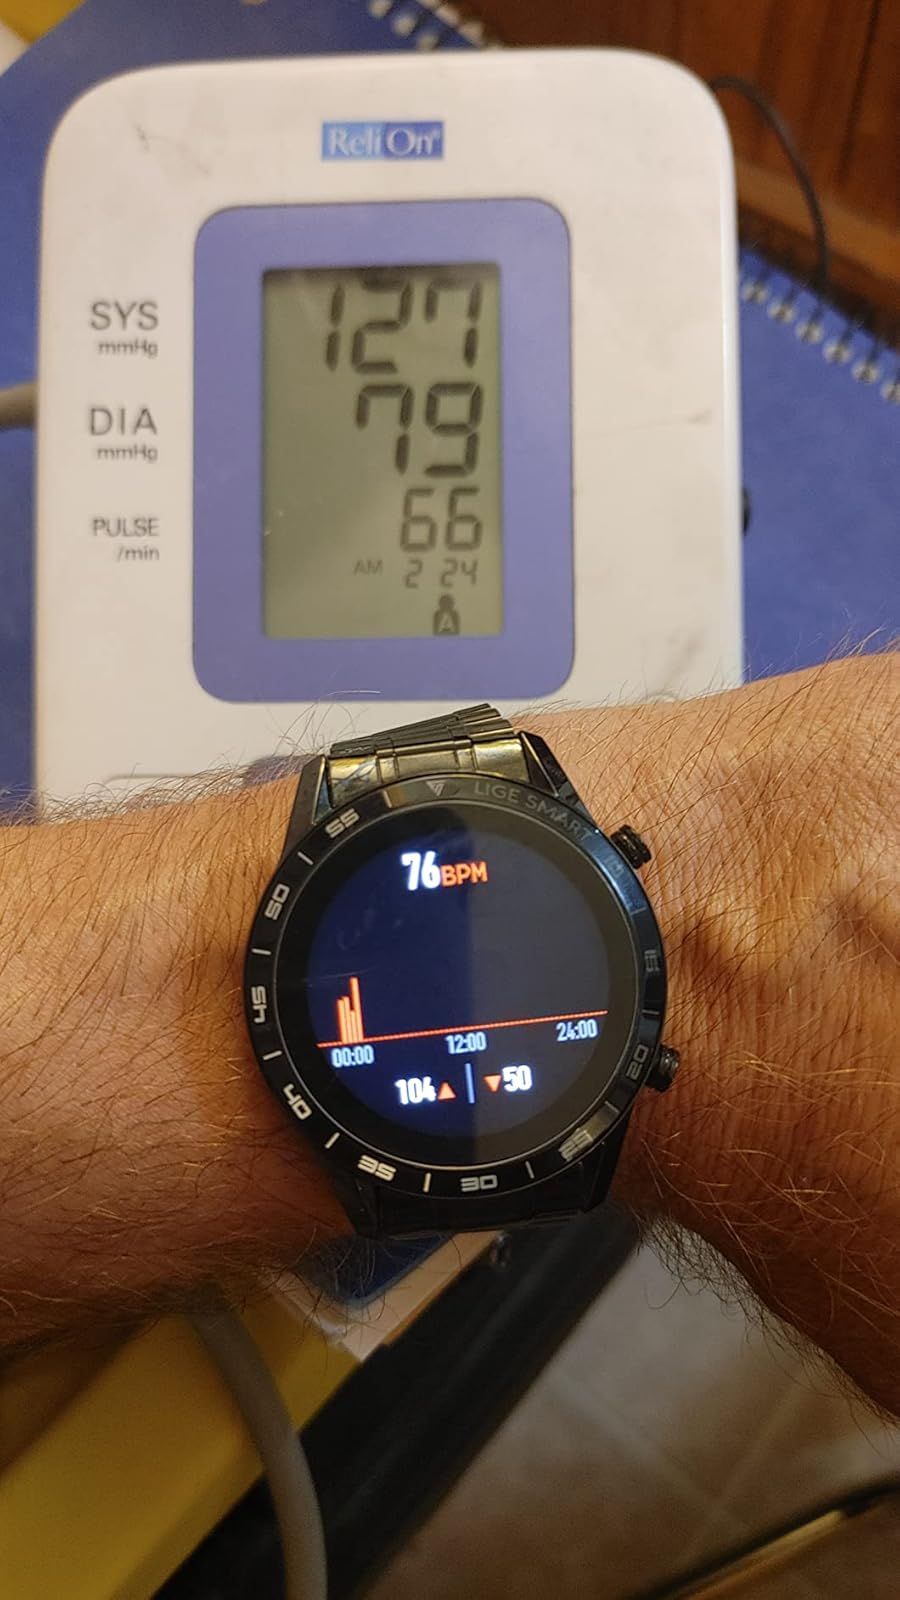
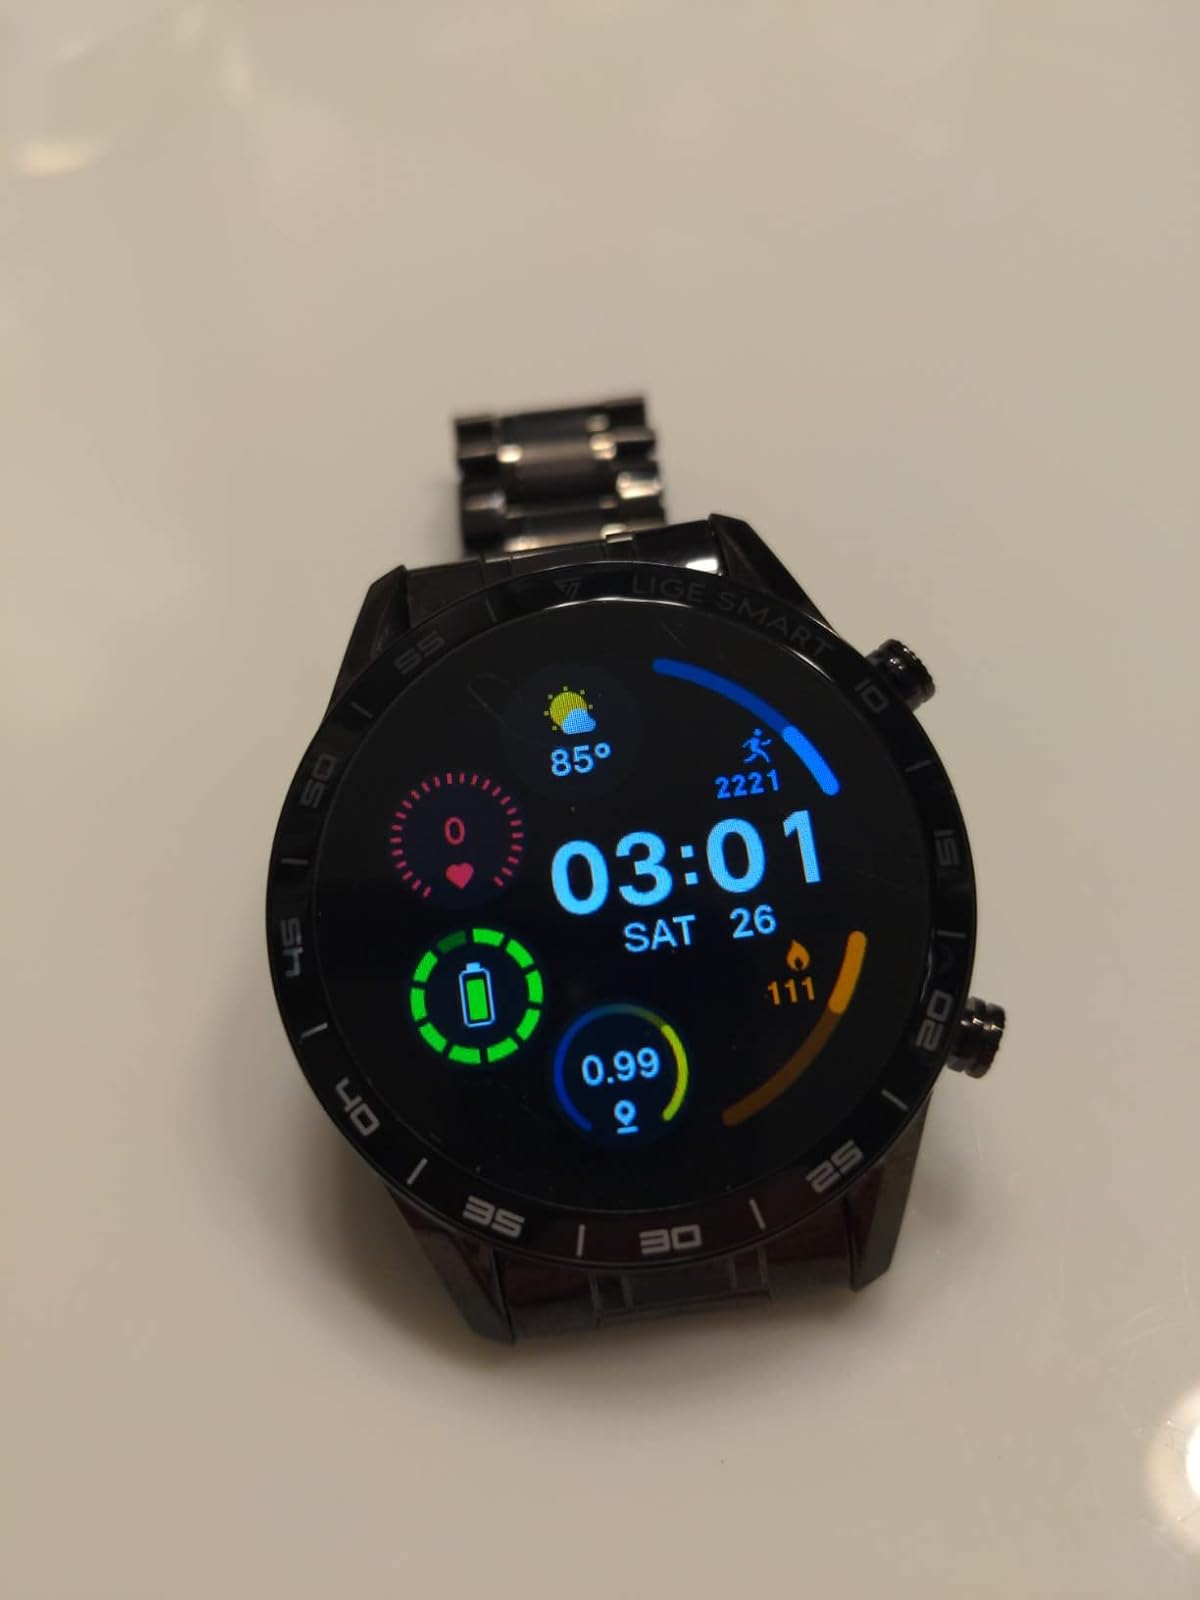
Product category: smartwatch
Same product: yes